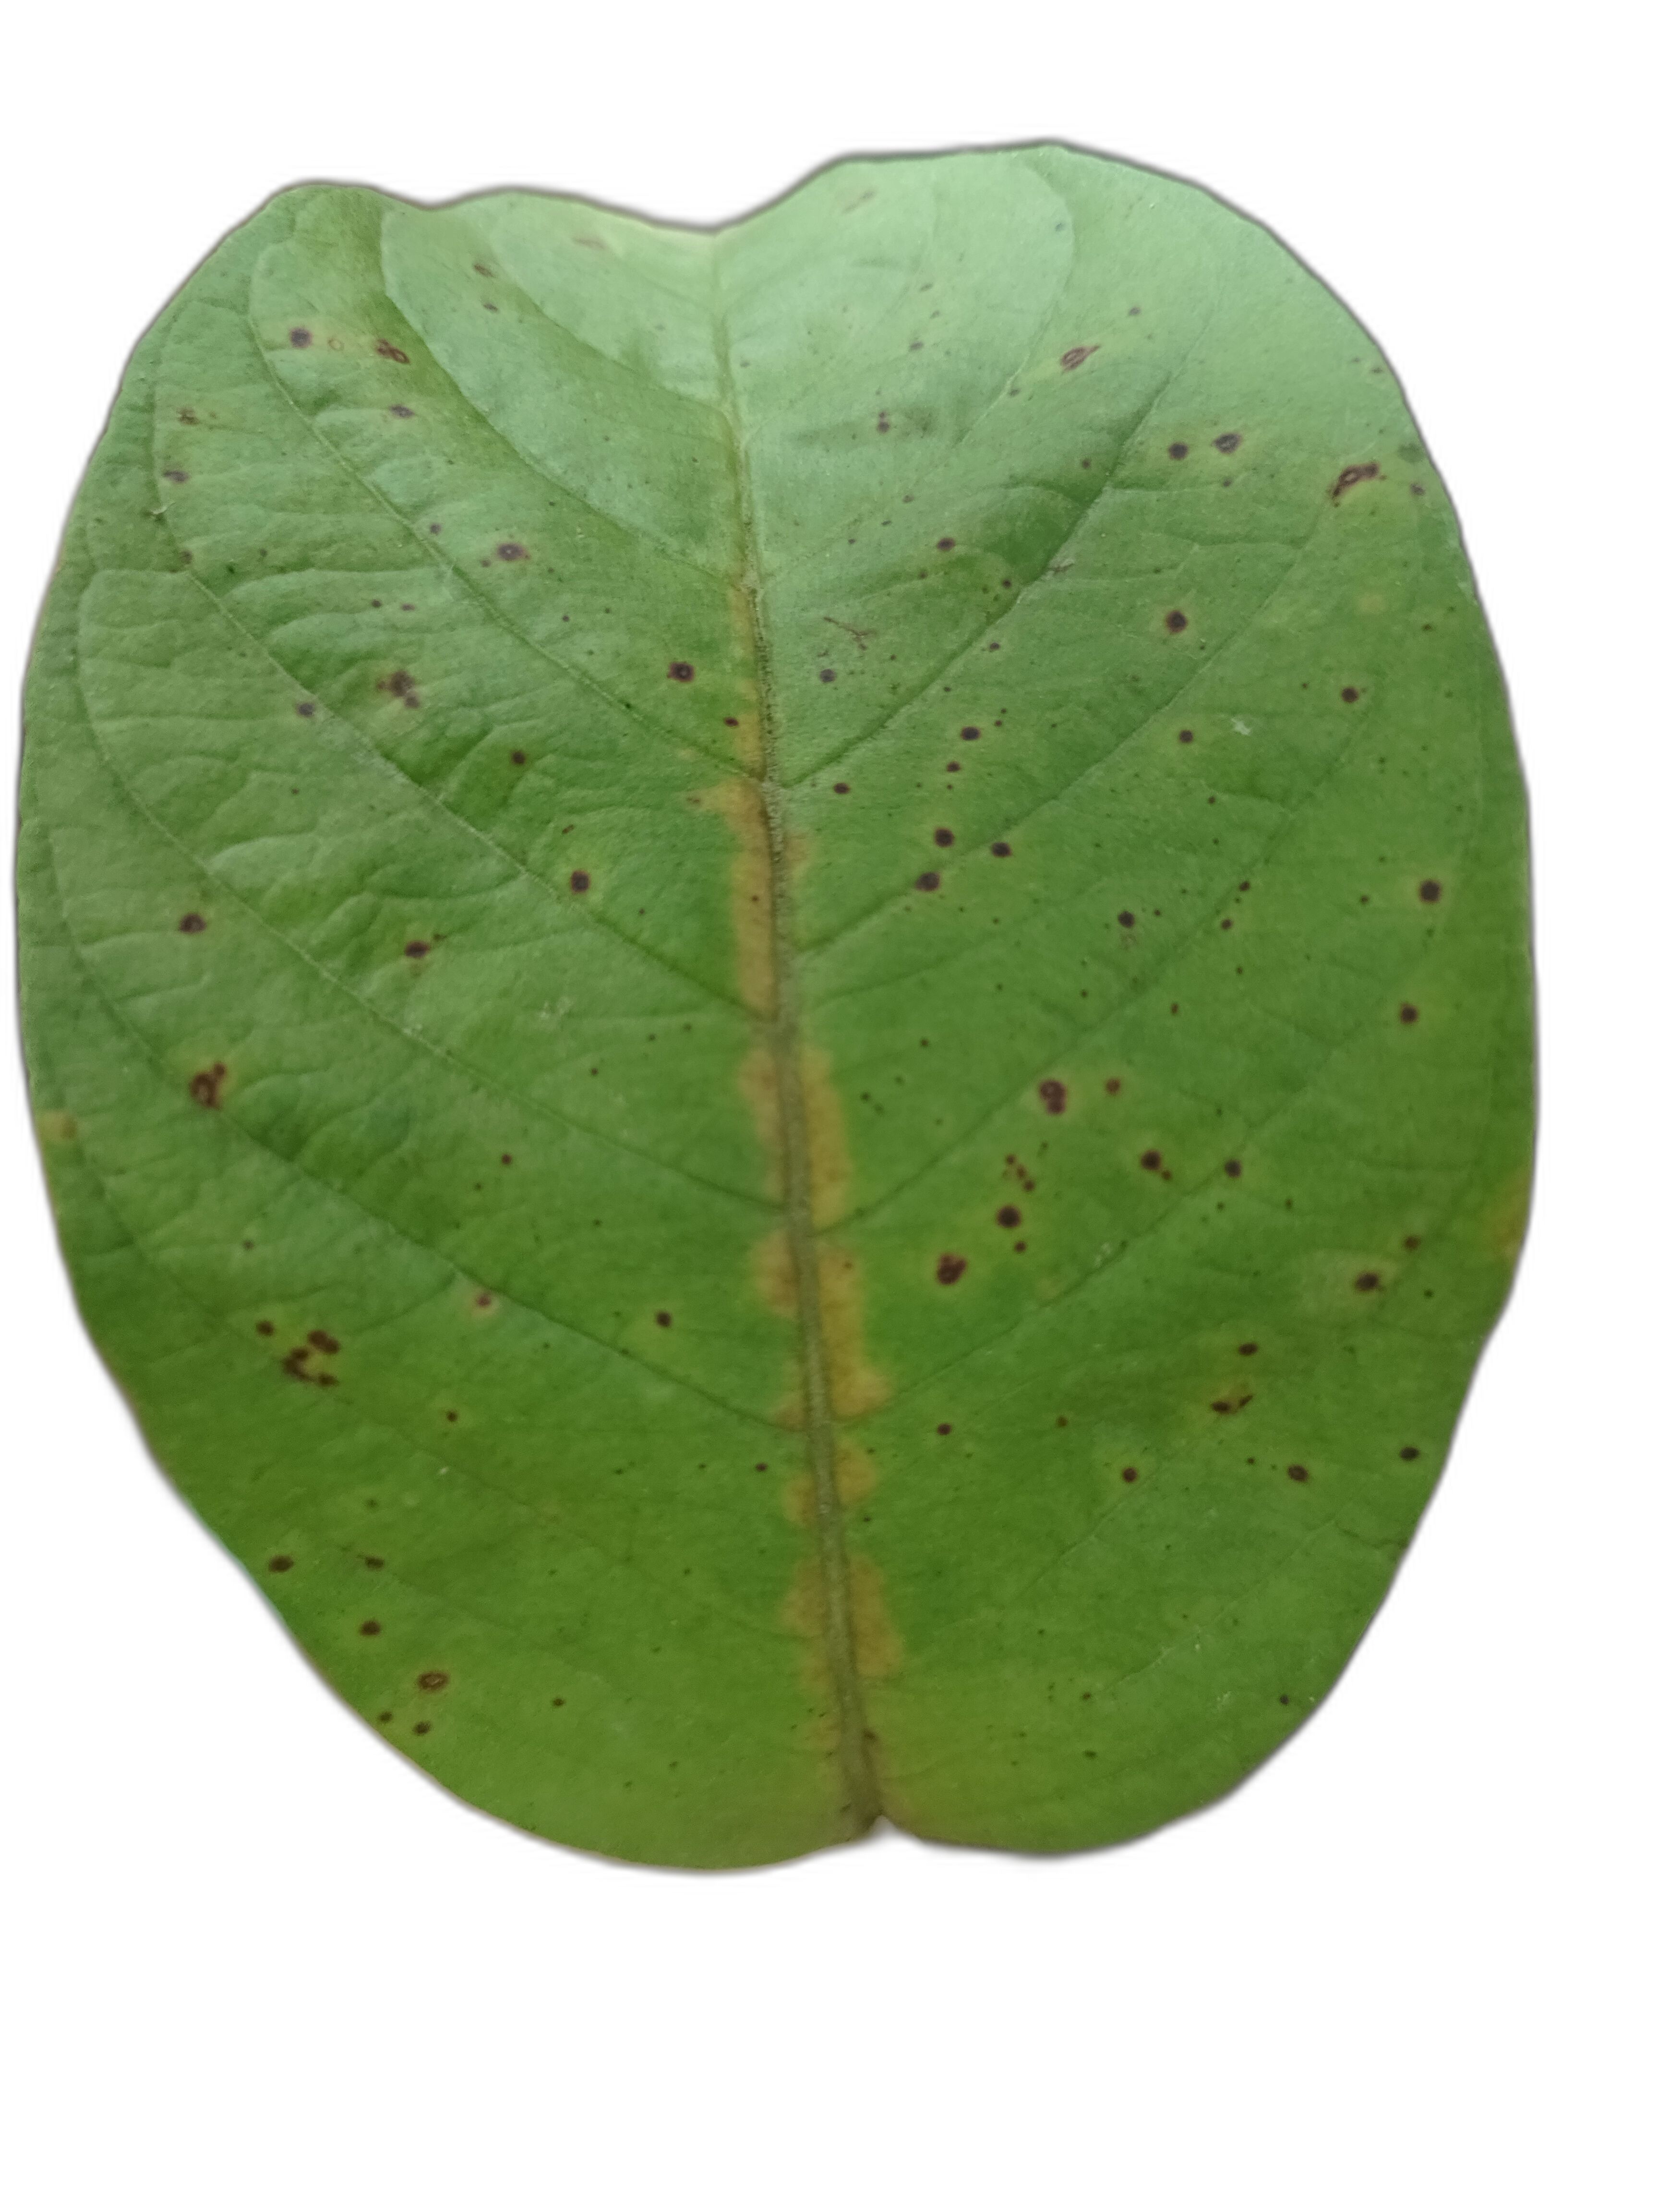
Plant part: leaf
Disease: Dot